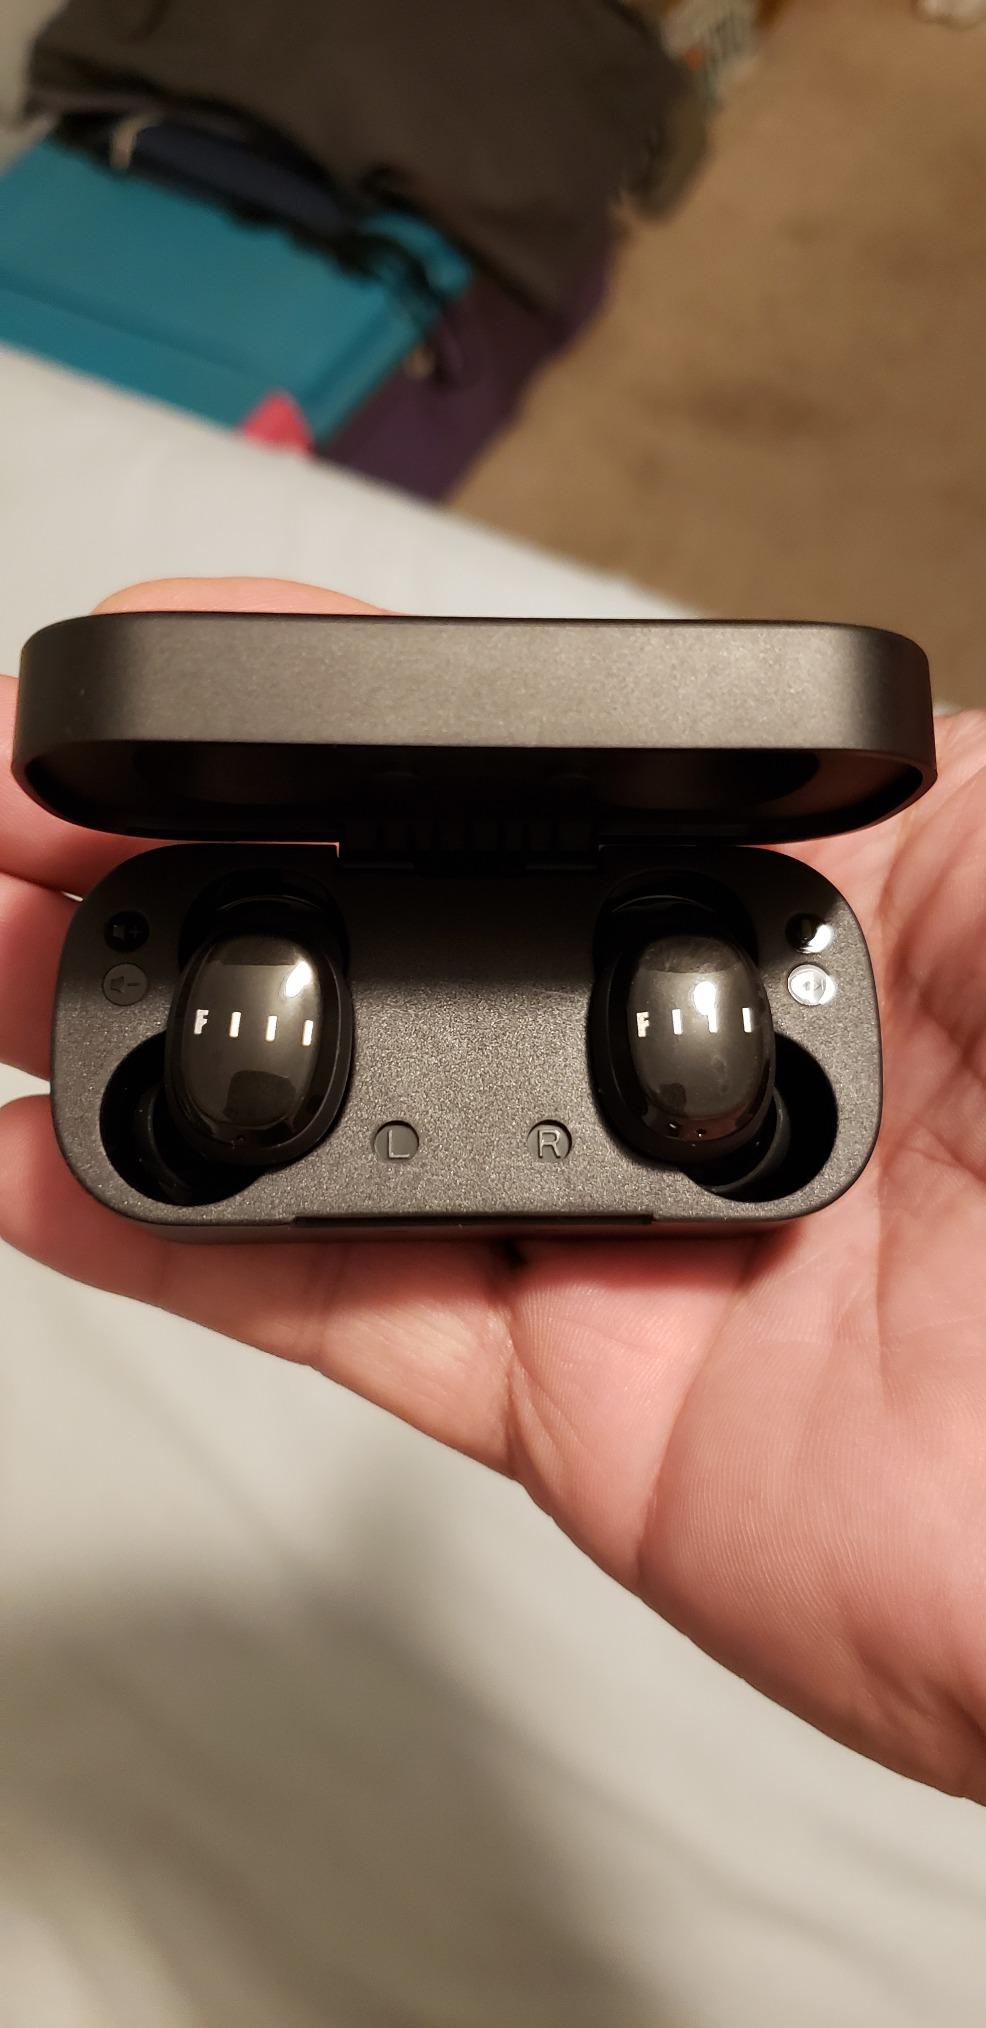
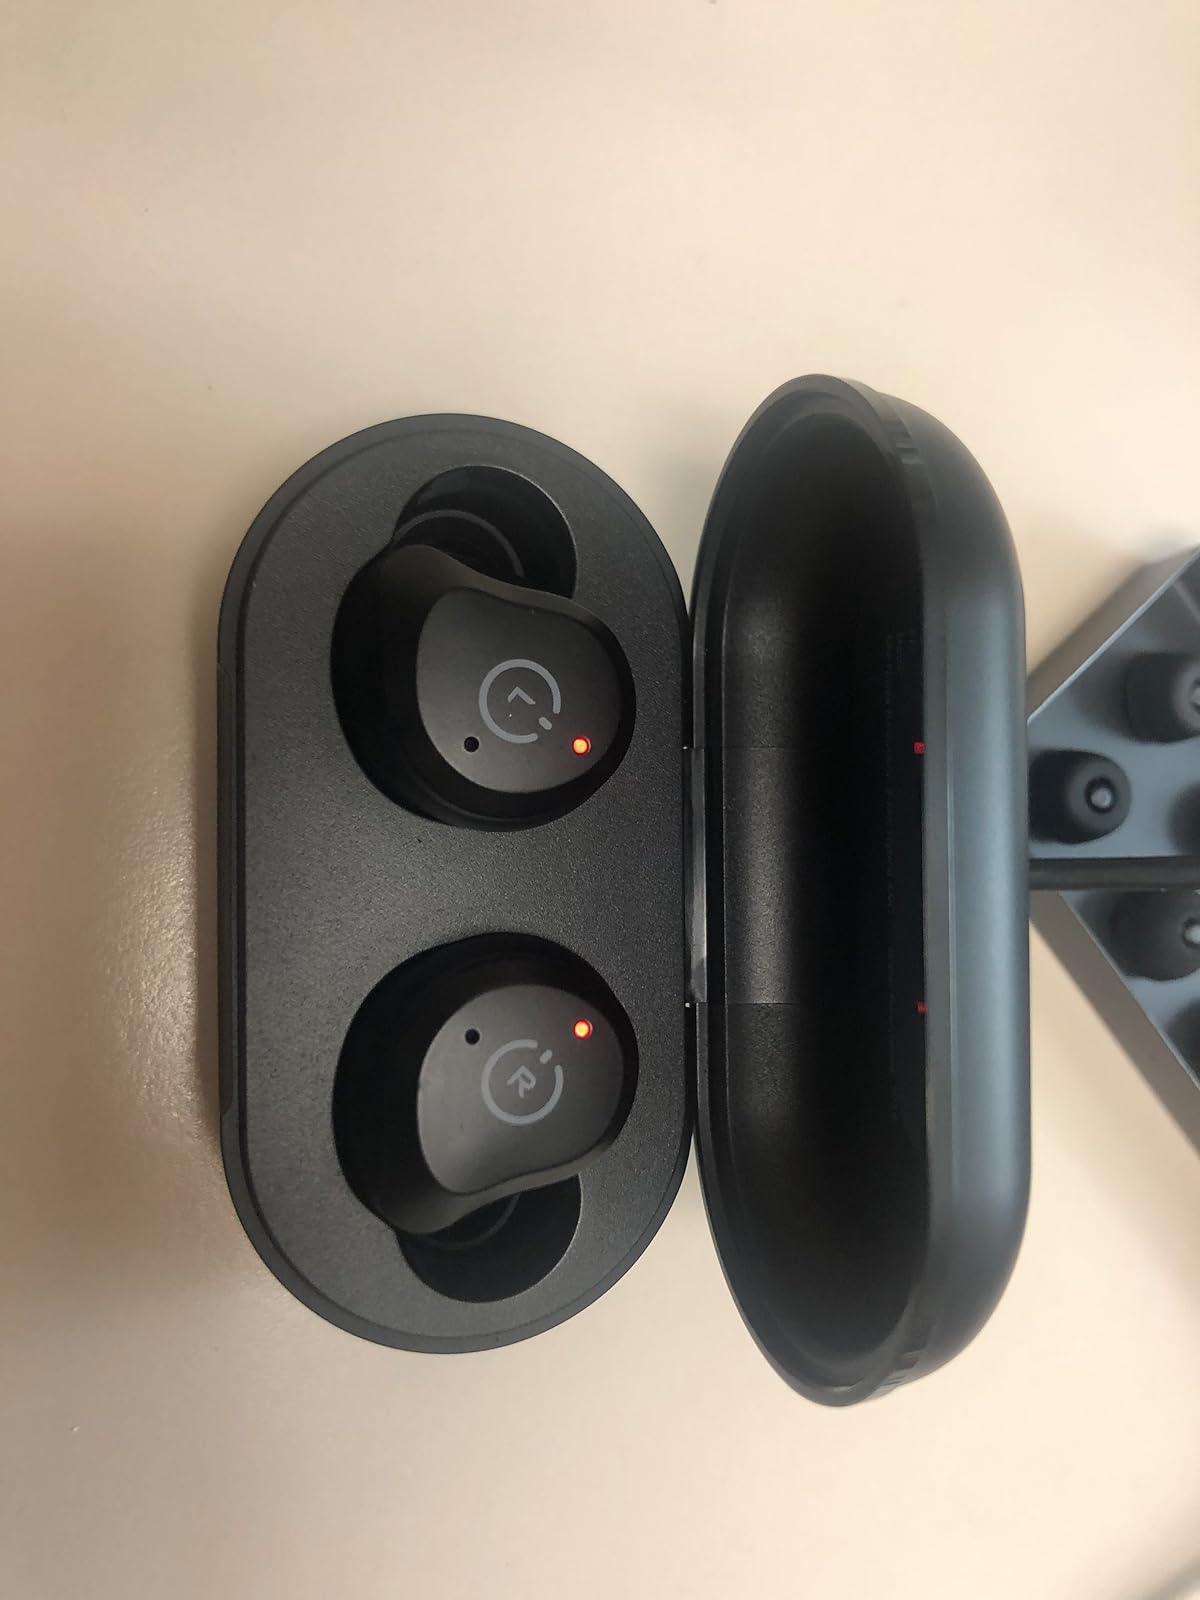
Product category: earbuds
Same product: no